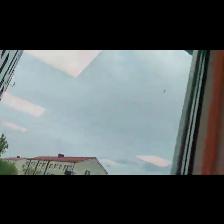
Label: NonHuman